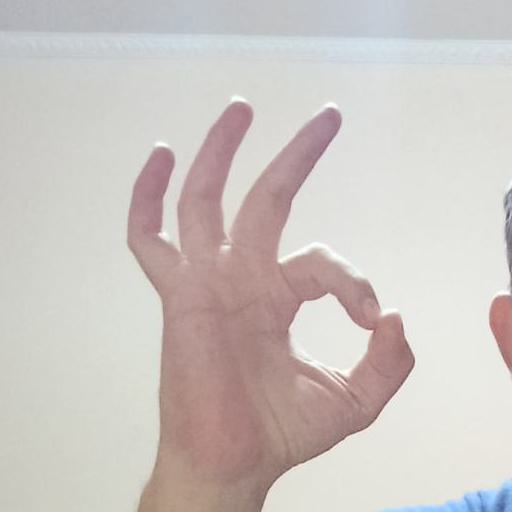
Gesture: ok